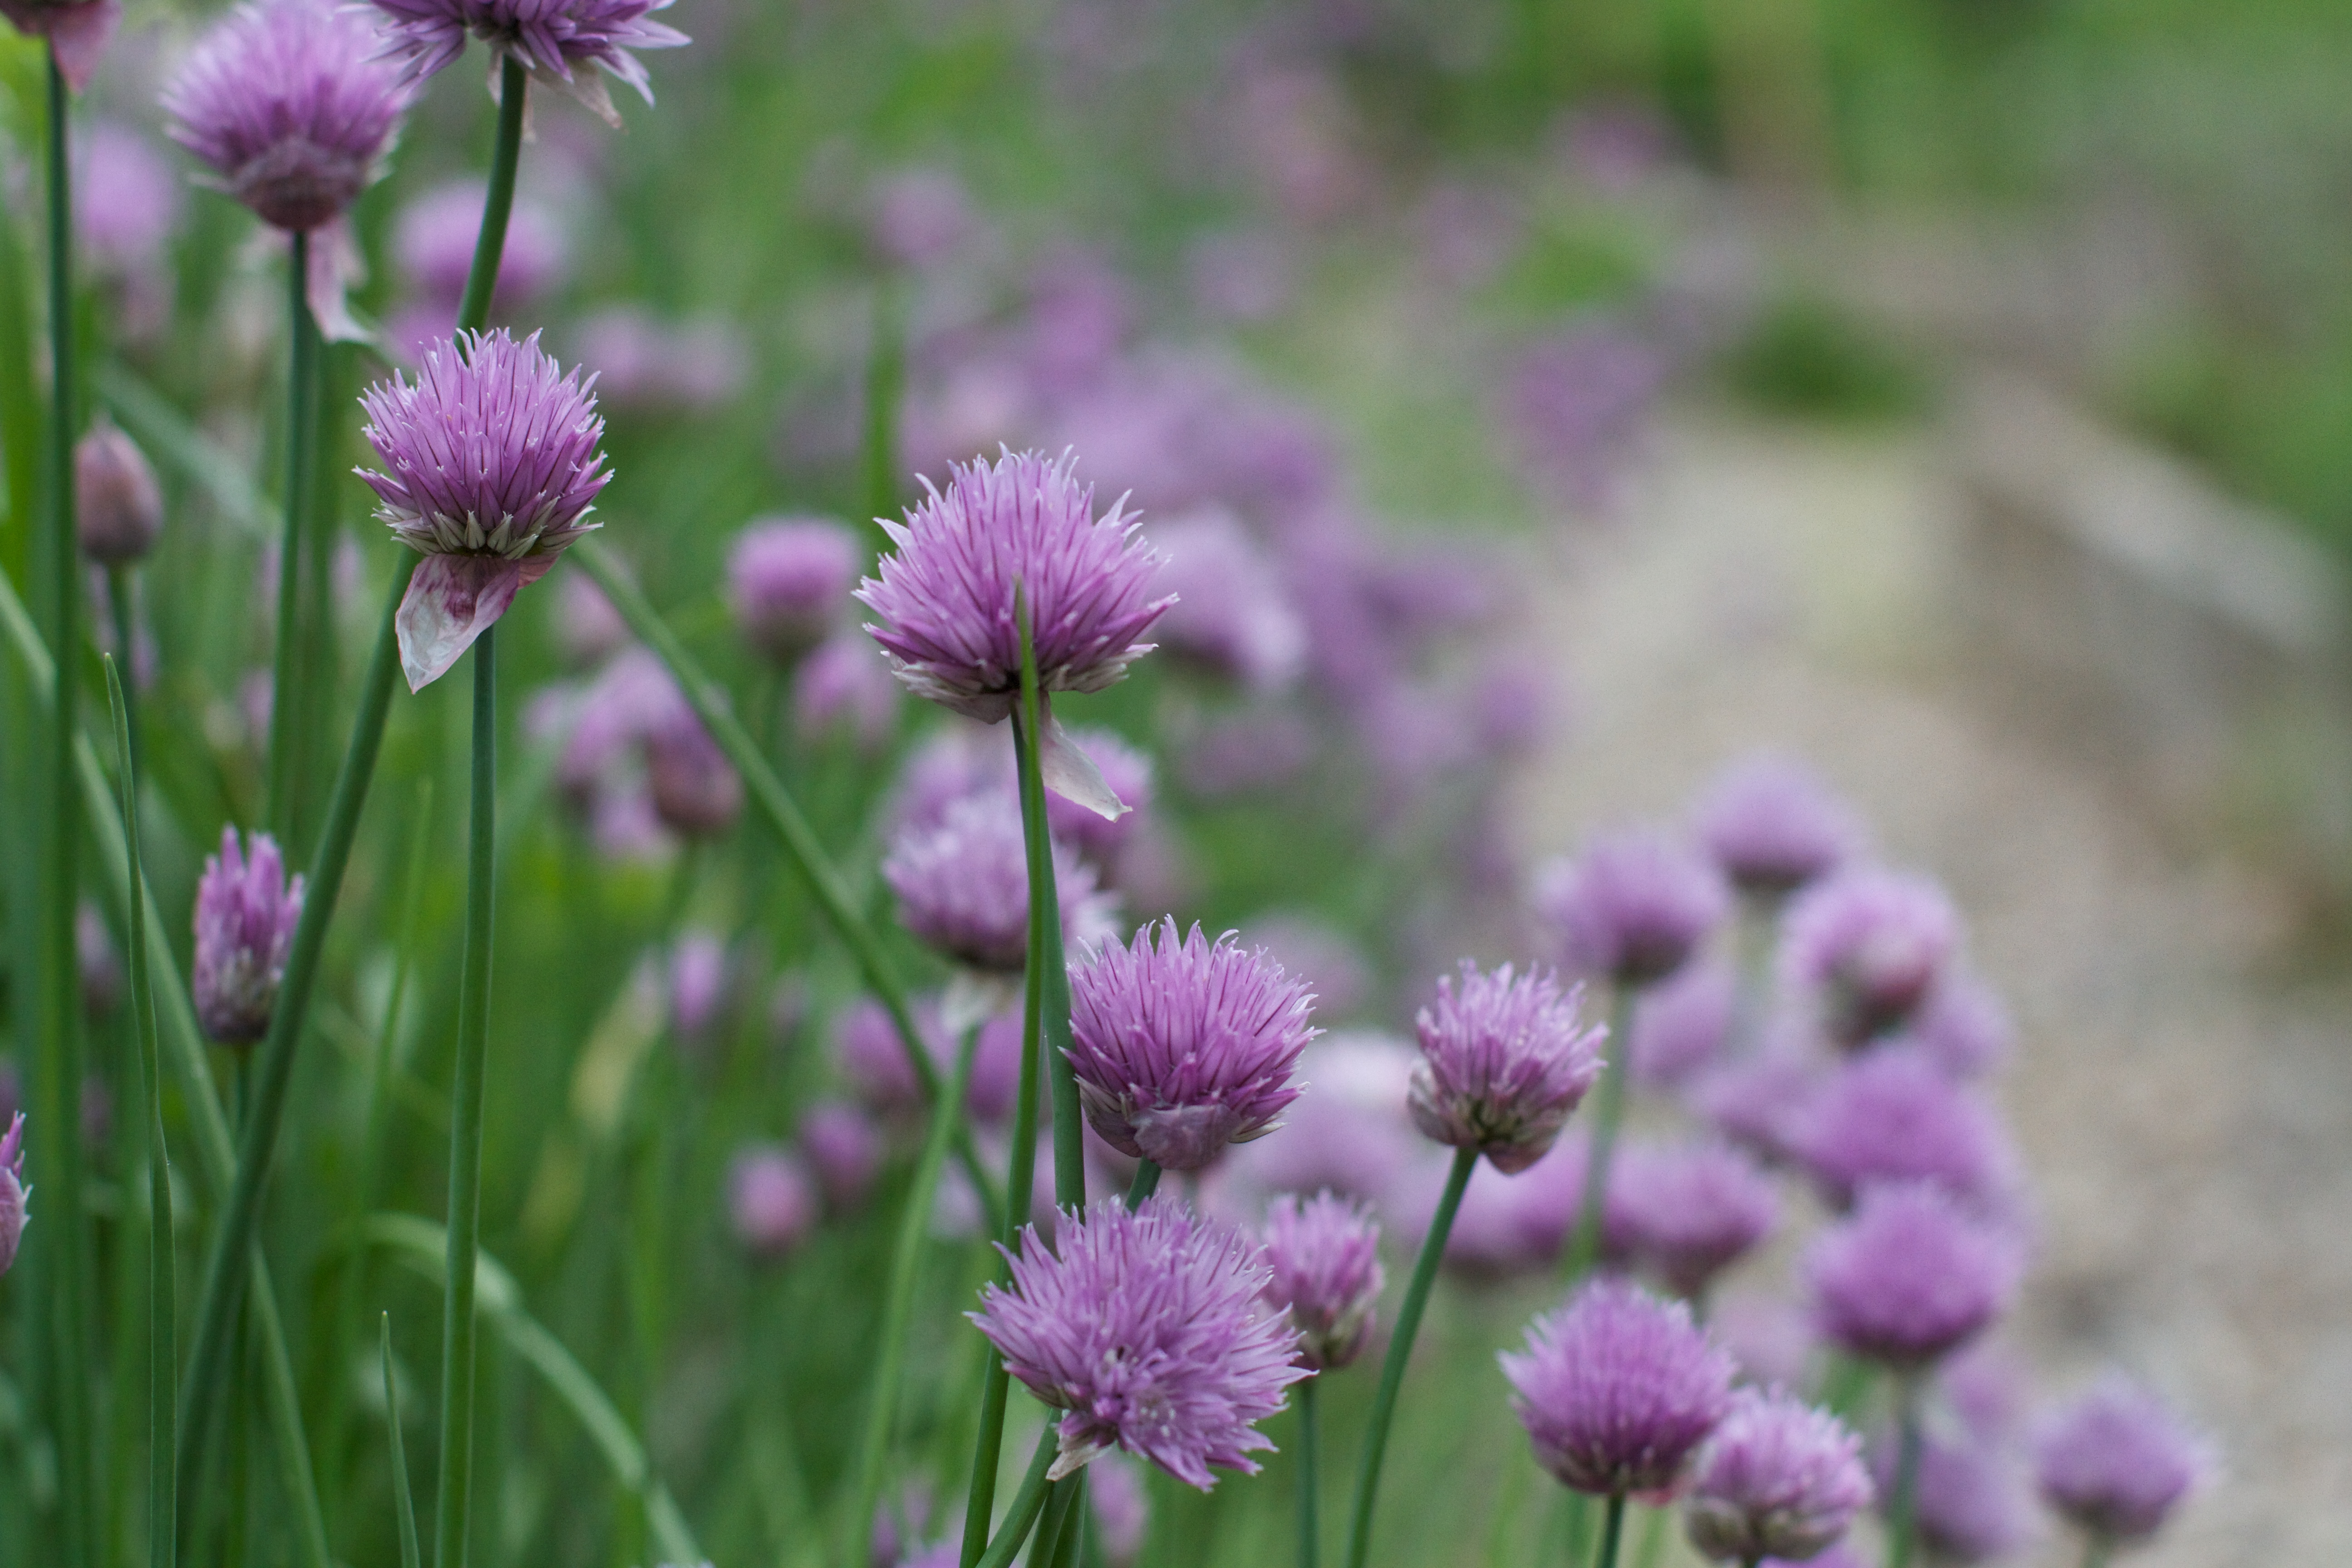
plant, meadow, prairie, flower, food, herb, produce, vegetable, botany, flora, wildflower, thistle, chives, raildog, flowering plant, daisy family, silybum, land plant, onion genus, jasione montana